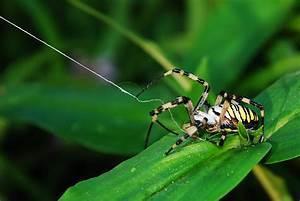
spider